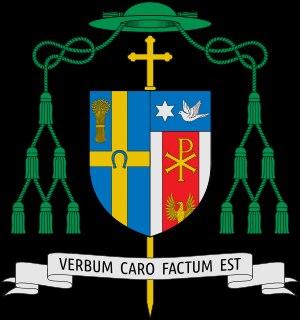
John Thomas Folda, né le 8 août 1961 à Omaha, est un évêque catholique américain, actuel évêque de Fargo dans le Dakota du Nord. Sa devise est Verbum caro factum est.